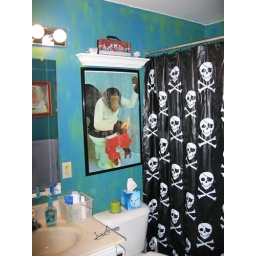
The toilet monkey lives on!! You can also see the pope peering at you in the mirror.